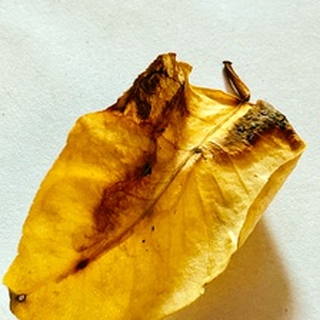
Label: lemon_dry_leaf